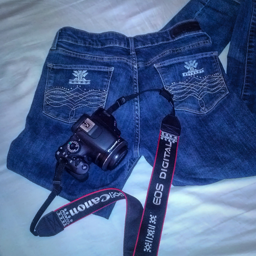
custom embroidered jeans and camera strap by the women